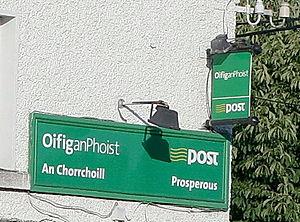
Nouvelle enseigne de An Post, la poste irlandaise
An Post est l'établissement public chargé du service postal en République d'Irlande depuis 1984. An Post est membre de l'Union postale universelle.